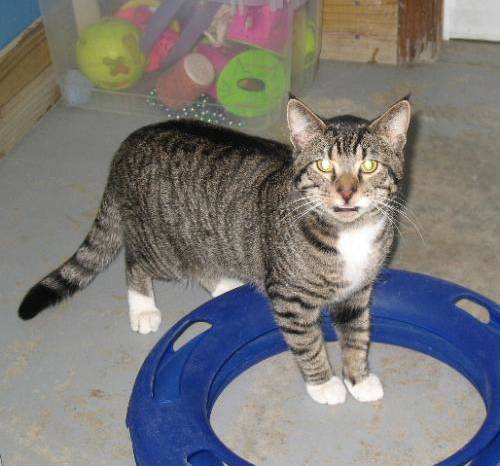
Label: cat